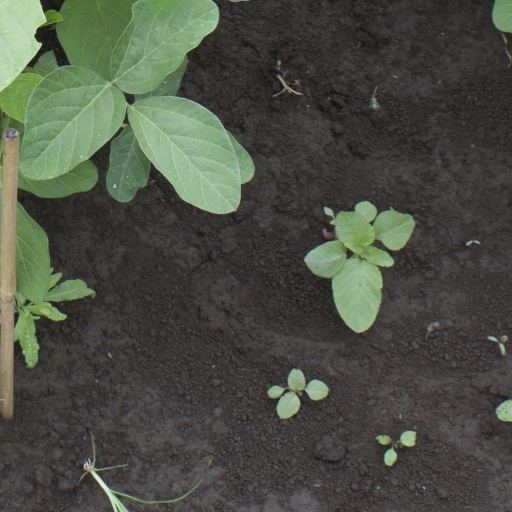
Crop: soybean